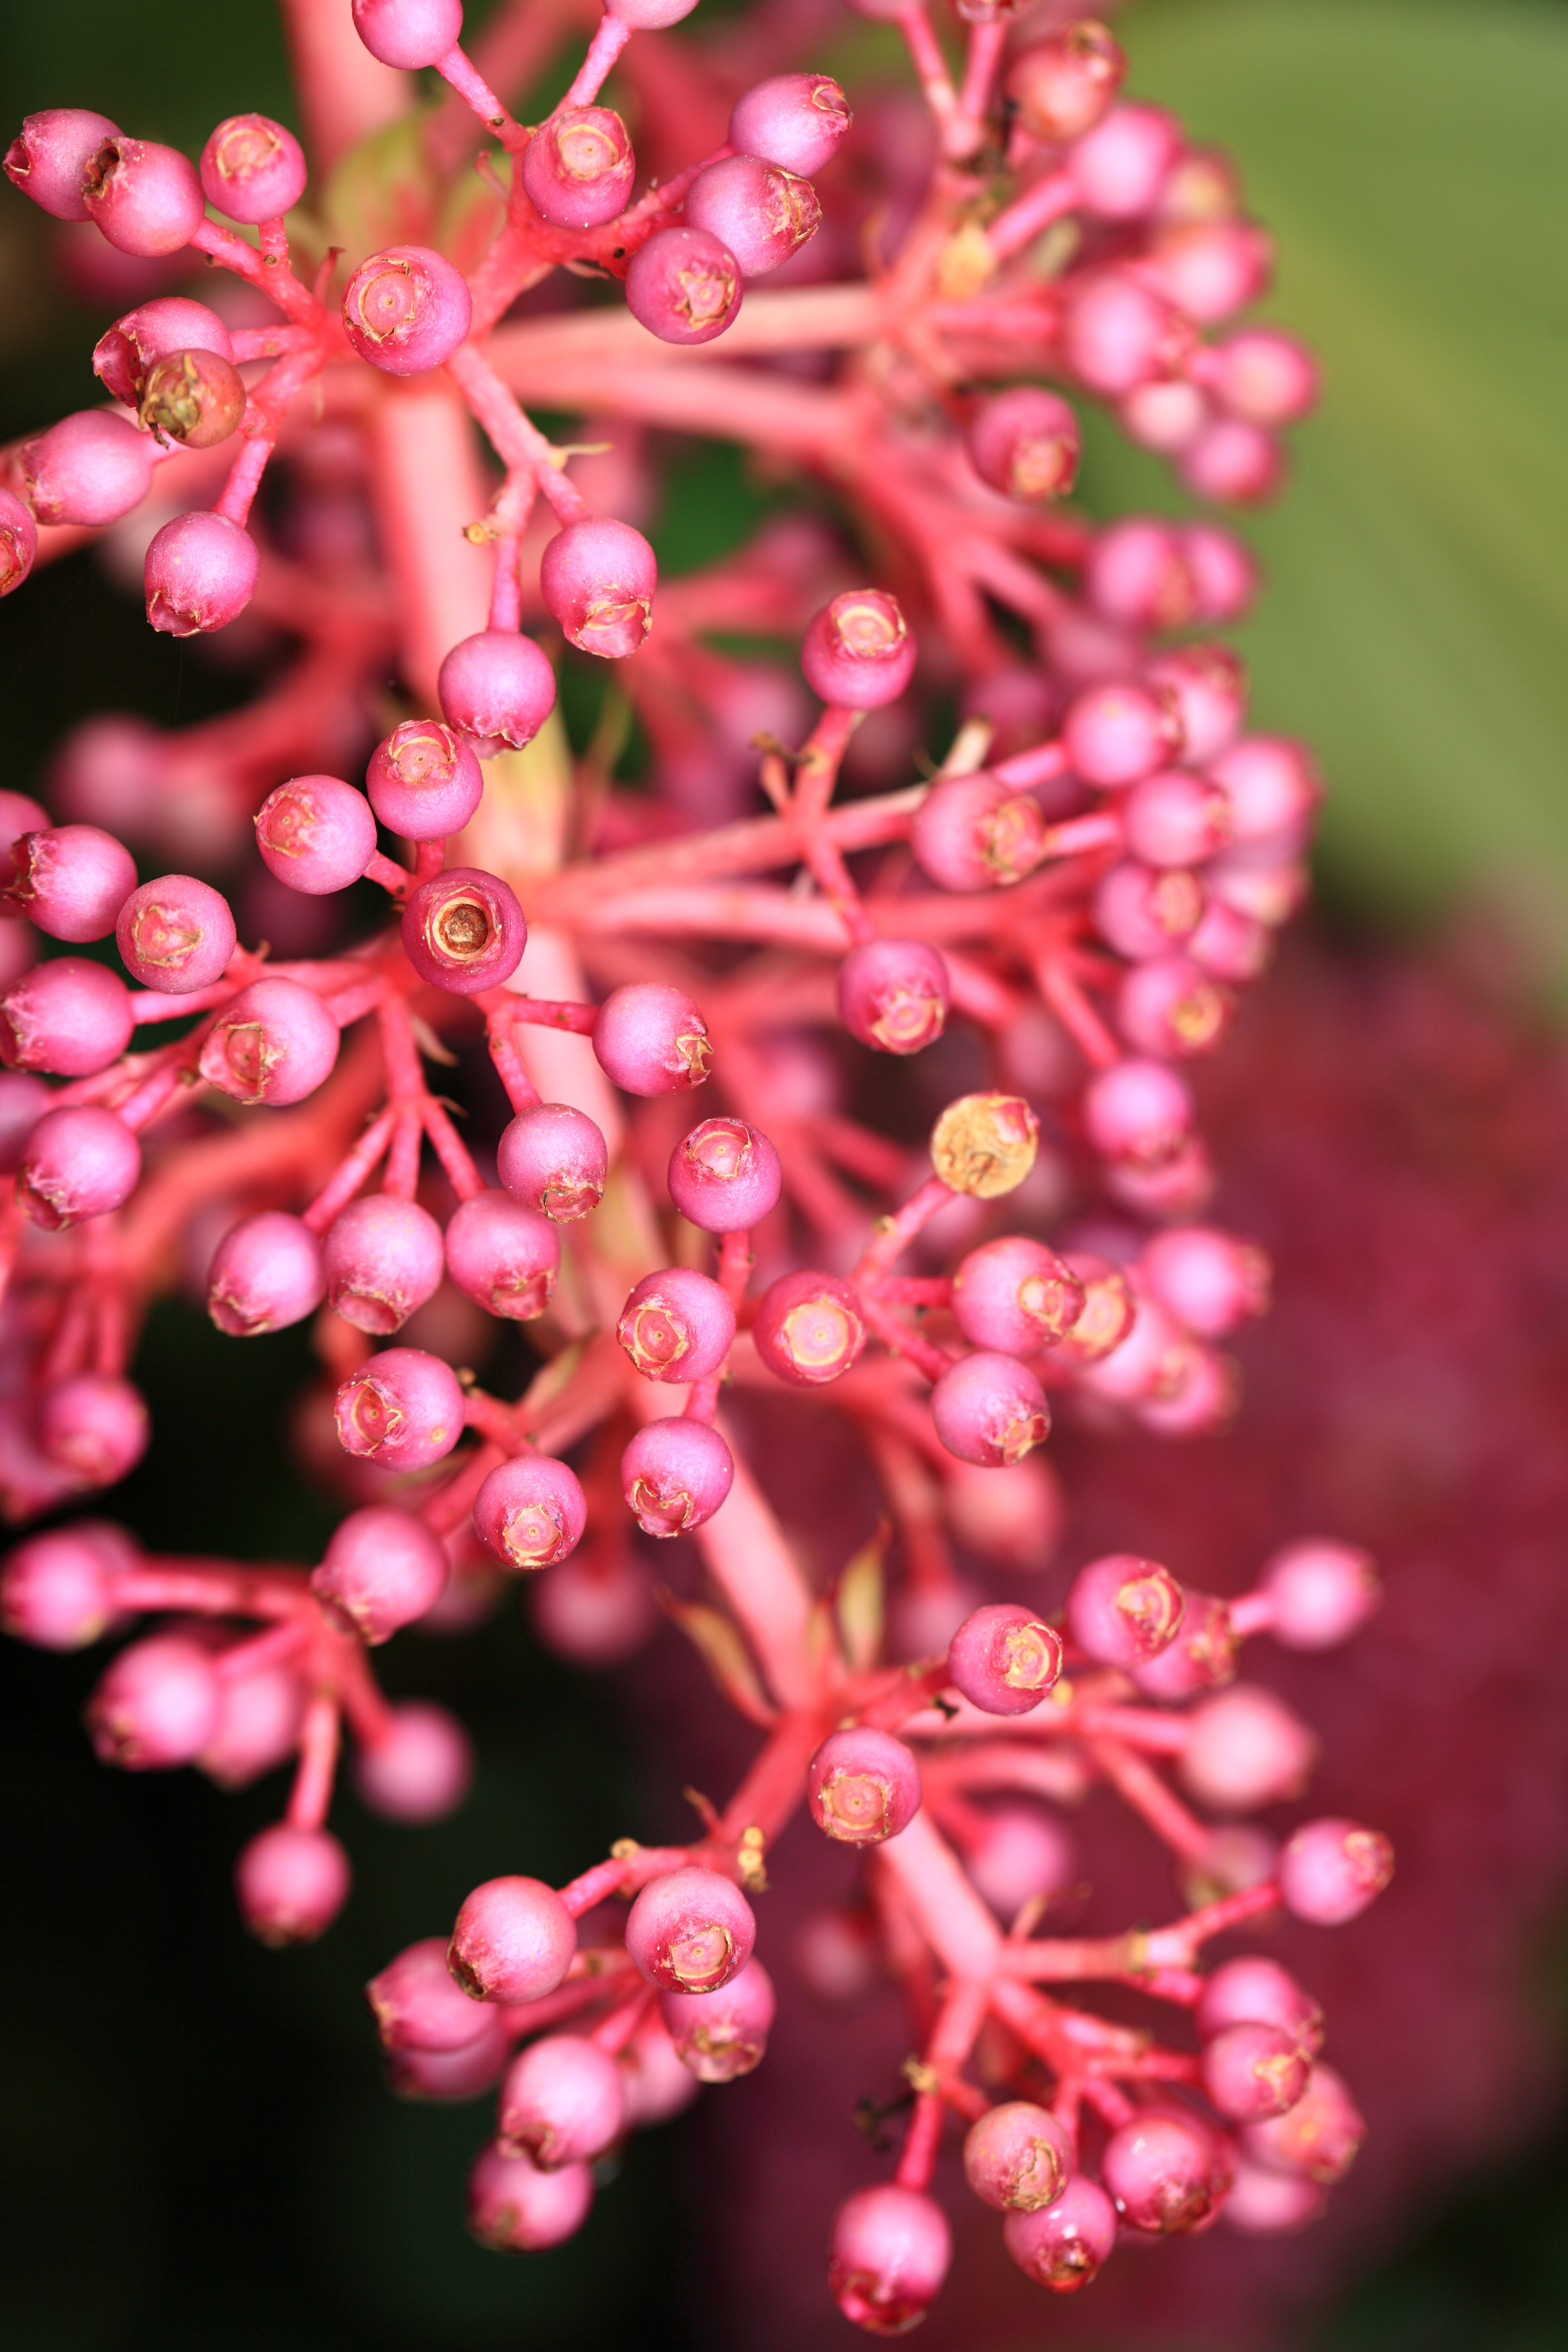
tree, branch, blossom, plant, photography, fruit, berry, leaf, flower, petal, high, red, produce, autumn, botany, pink, flora, shrub, tochigi, 5d, center, hires, markii, hi, res, resolution, shimotsuga, macro photography, flowering plant, land plant